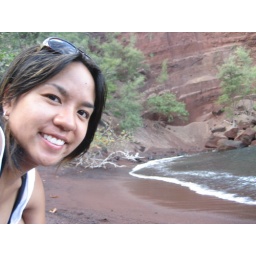
hidden red sand beach in Hana